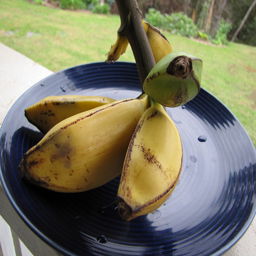
A plate of wild bananas sitting on a patio ledge.
A group of bananas are attached to a branch.
A banana is pealed around another on a blue plate.
A blue plate with several bananas on top.
A bunch of fruit sitting on a blue plate.